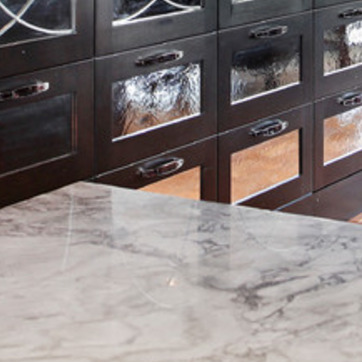
Material: mirror